Xuchang railway station

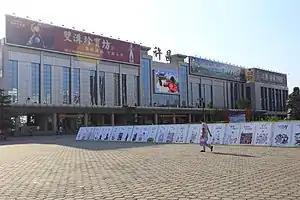

Xuchang railway station is a station on Beijing–Guangzhou railway in Xuchang, Henan.